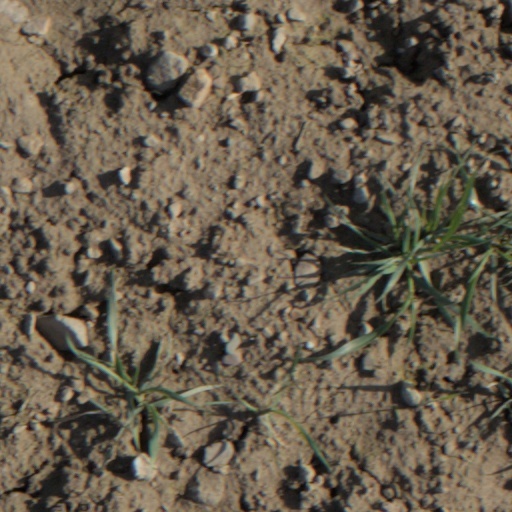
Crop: wheat